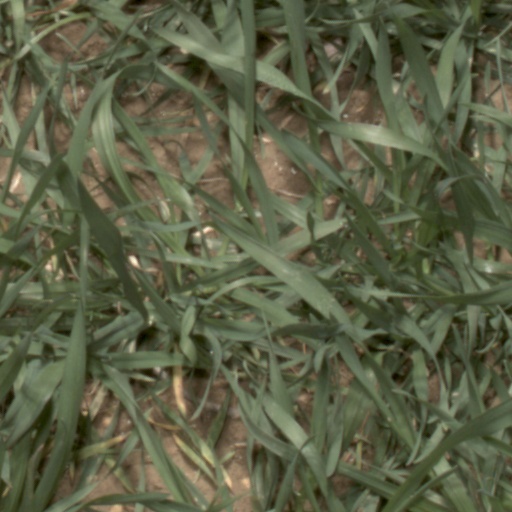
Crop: wheat